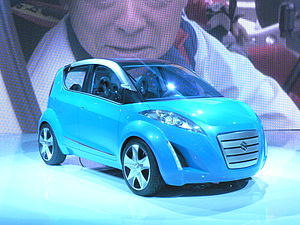
Suzuki Splash
Suzuki Splash er en mikrobil, som ligesom sin forgænger Suzuki Wagon R+ deler platform og teknik med Opel Agila. Efter at bilen blev præsenteret på Frankfurt Motor Show 2007, kom den på markedet i april 2008. Førhen var en prototype med samme navn blevet vist på Paris Motor Show 2006. Splash bygges sammen med Opel Agila af Magyar Suzuki Zrt. i Esztergom, Ungarn.